Photography in Sudan

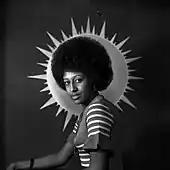
Photograph of a young Sudanese woman in the 1970s by Fouad Hamza Tibin

A critical appreciation of these early non-Sudanese photographers and their interest in exotic images of Sudan is expressed in the following quote by Danish researcher Elsa Yvanez: